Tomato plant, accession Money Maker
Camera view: tilt-top (135 deg); turntable rotation: 180 degrees
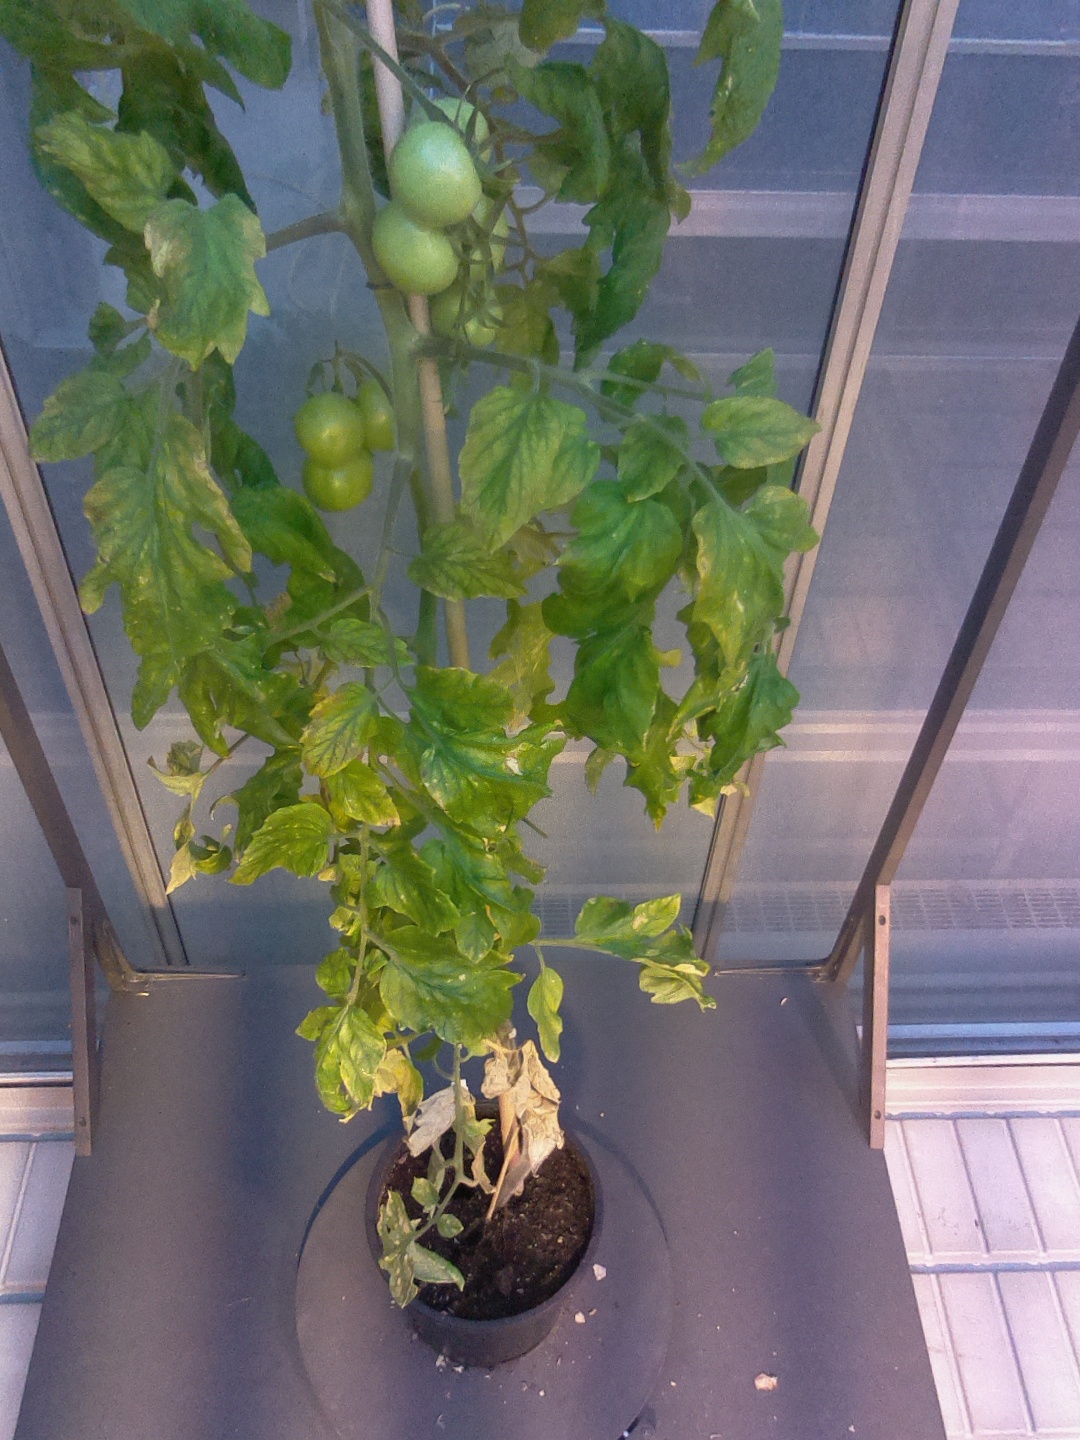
BBCH growth stage 81: 10%-20% of fruits show typical fully ripe color